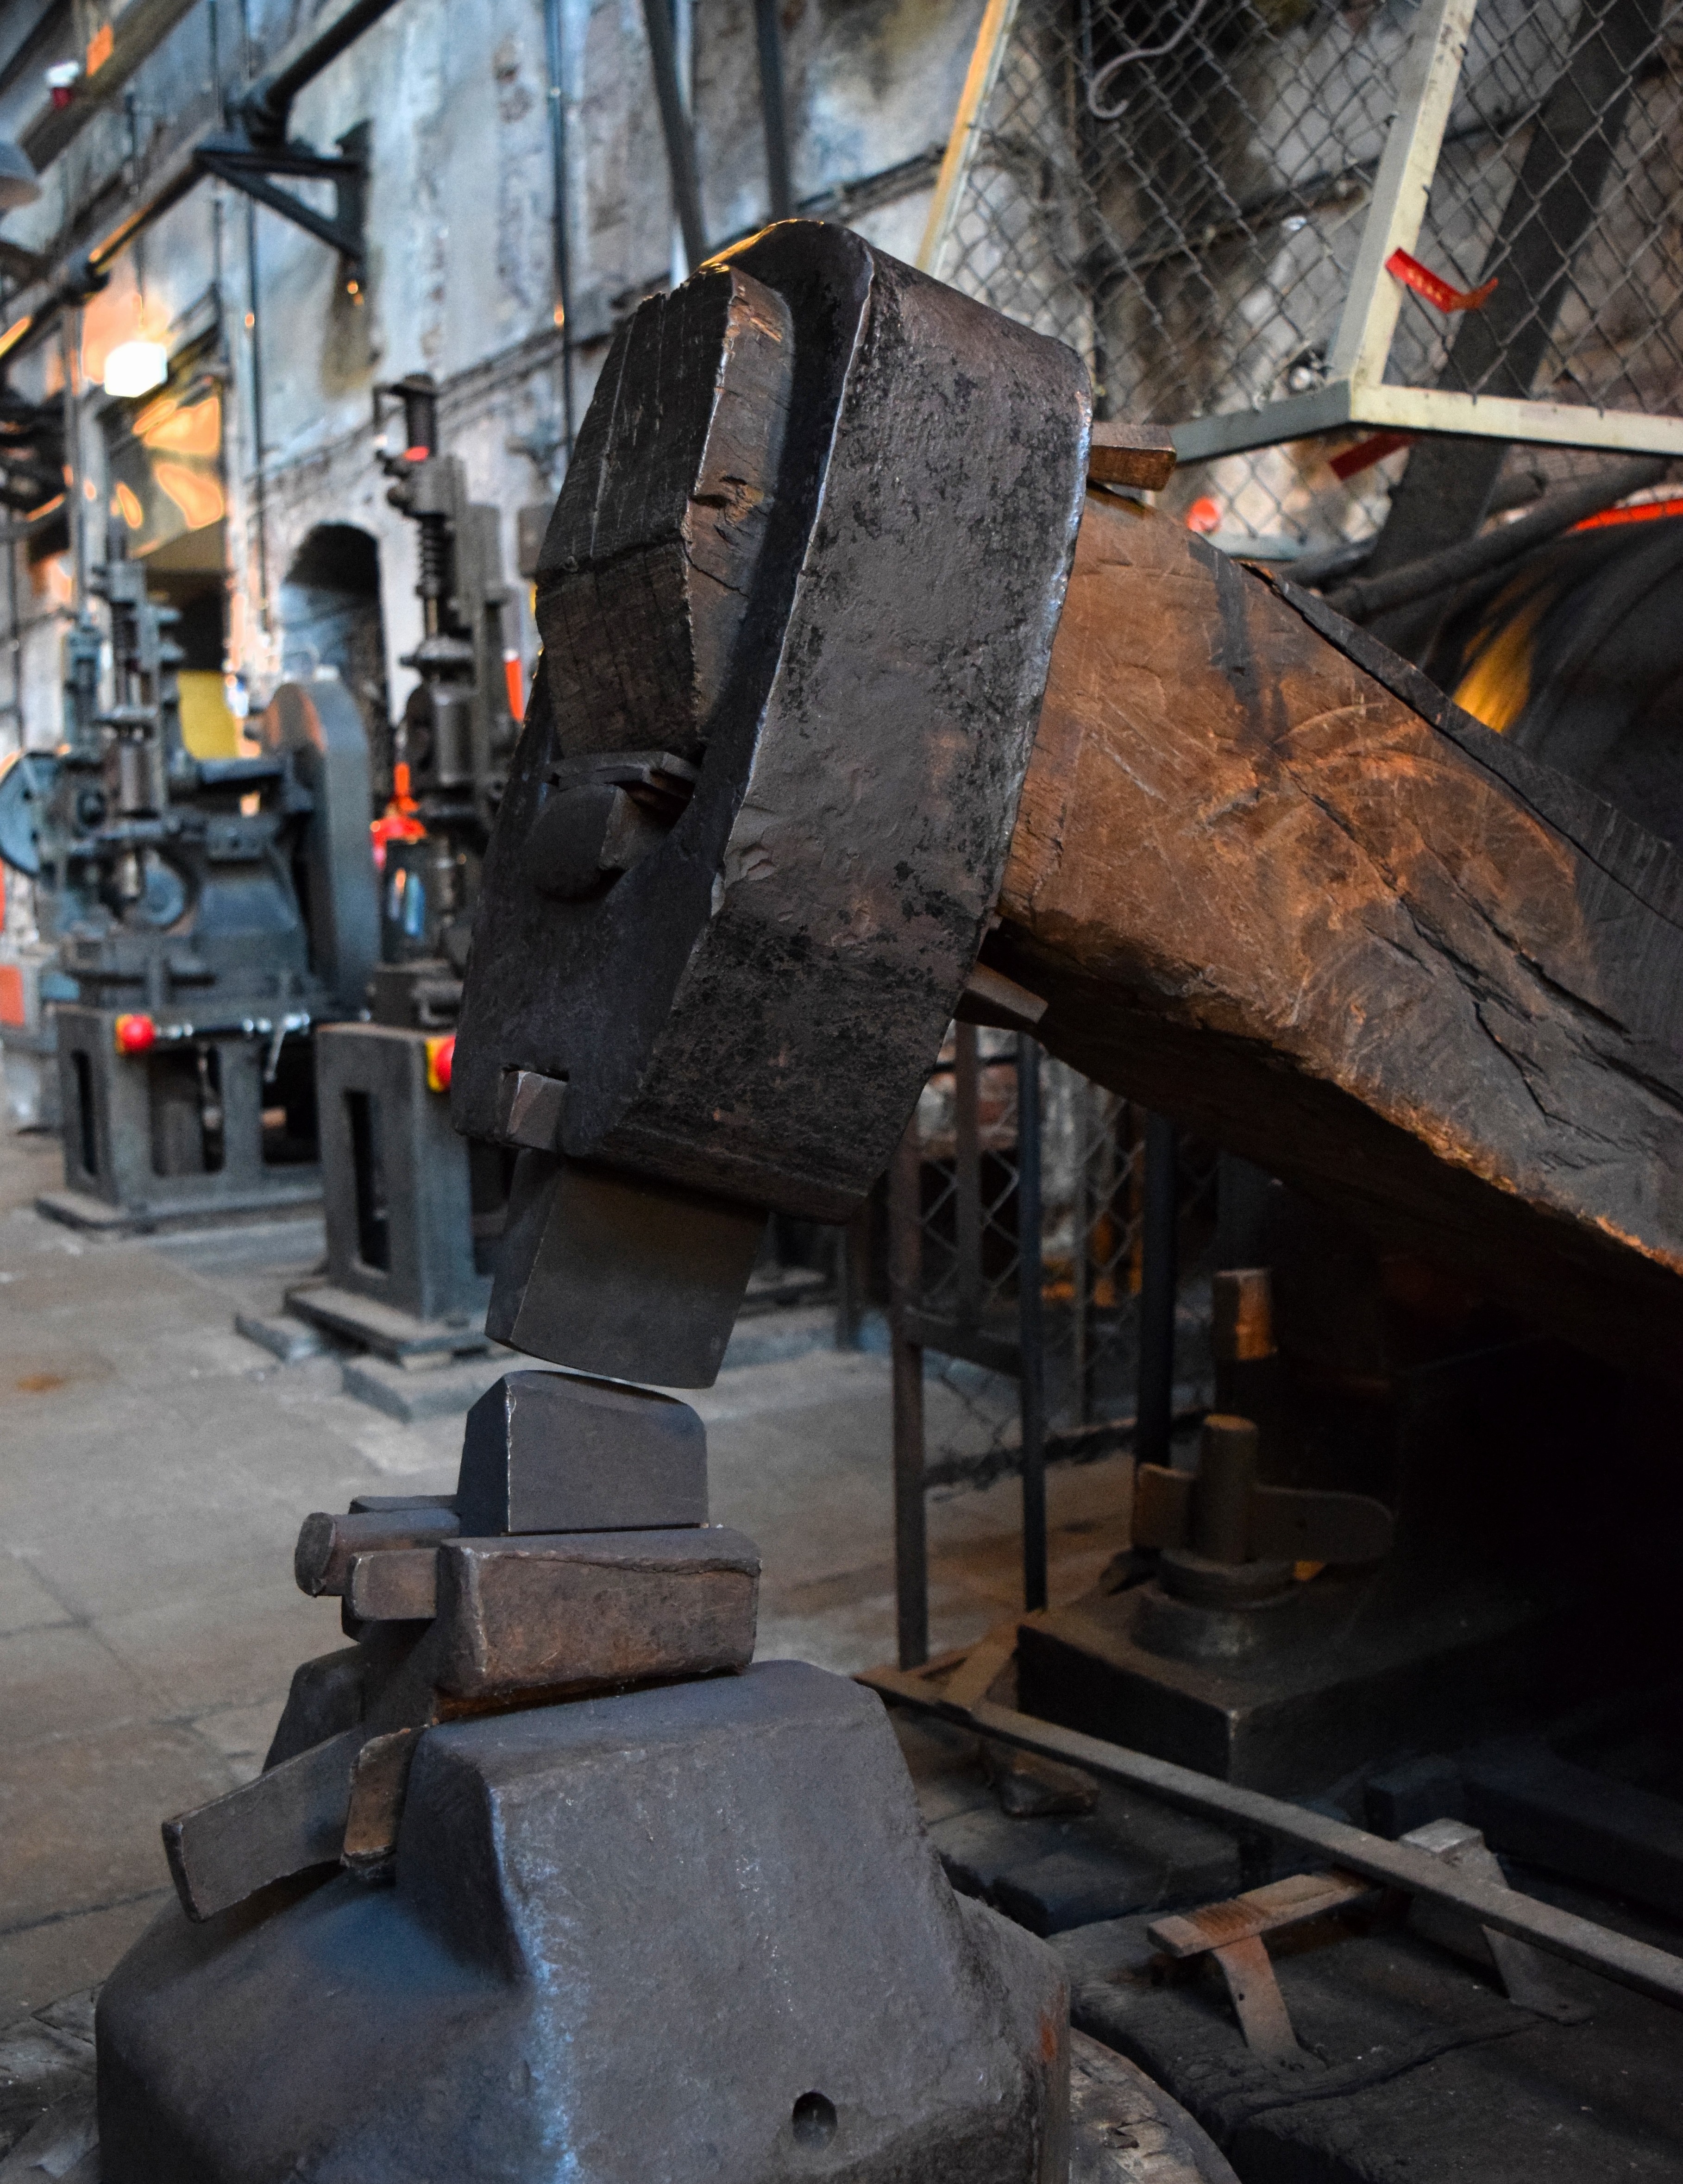
work, wood, vehicle, hammer, metal, industry, craft, material, art, iron, forge, enormous, industrial heritage